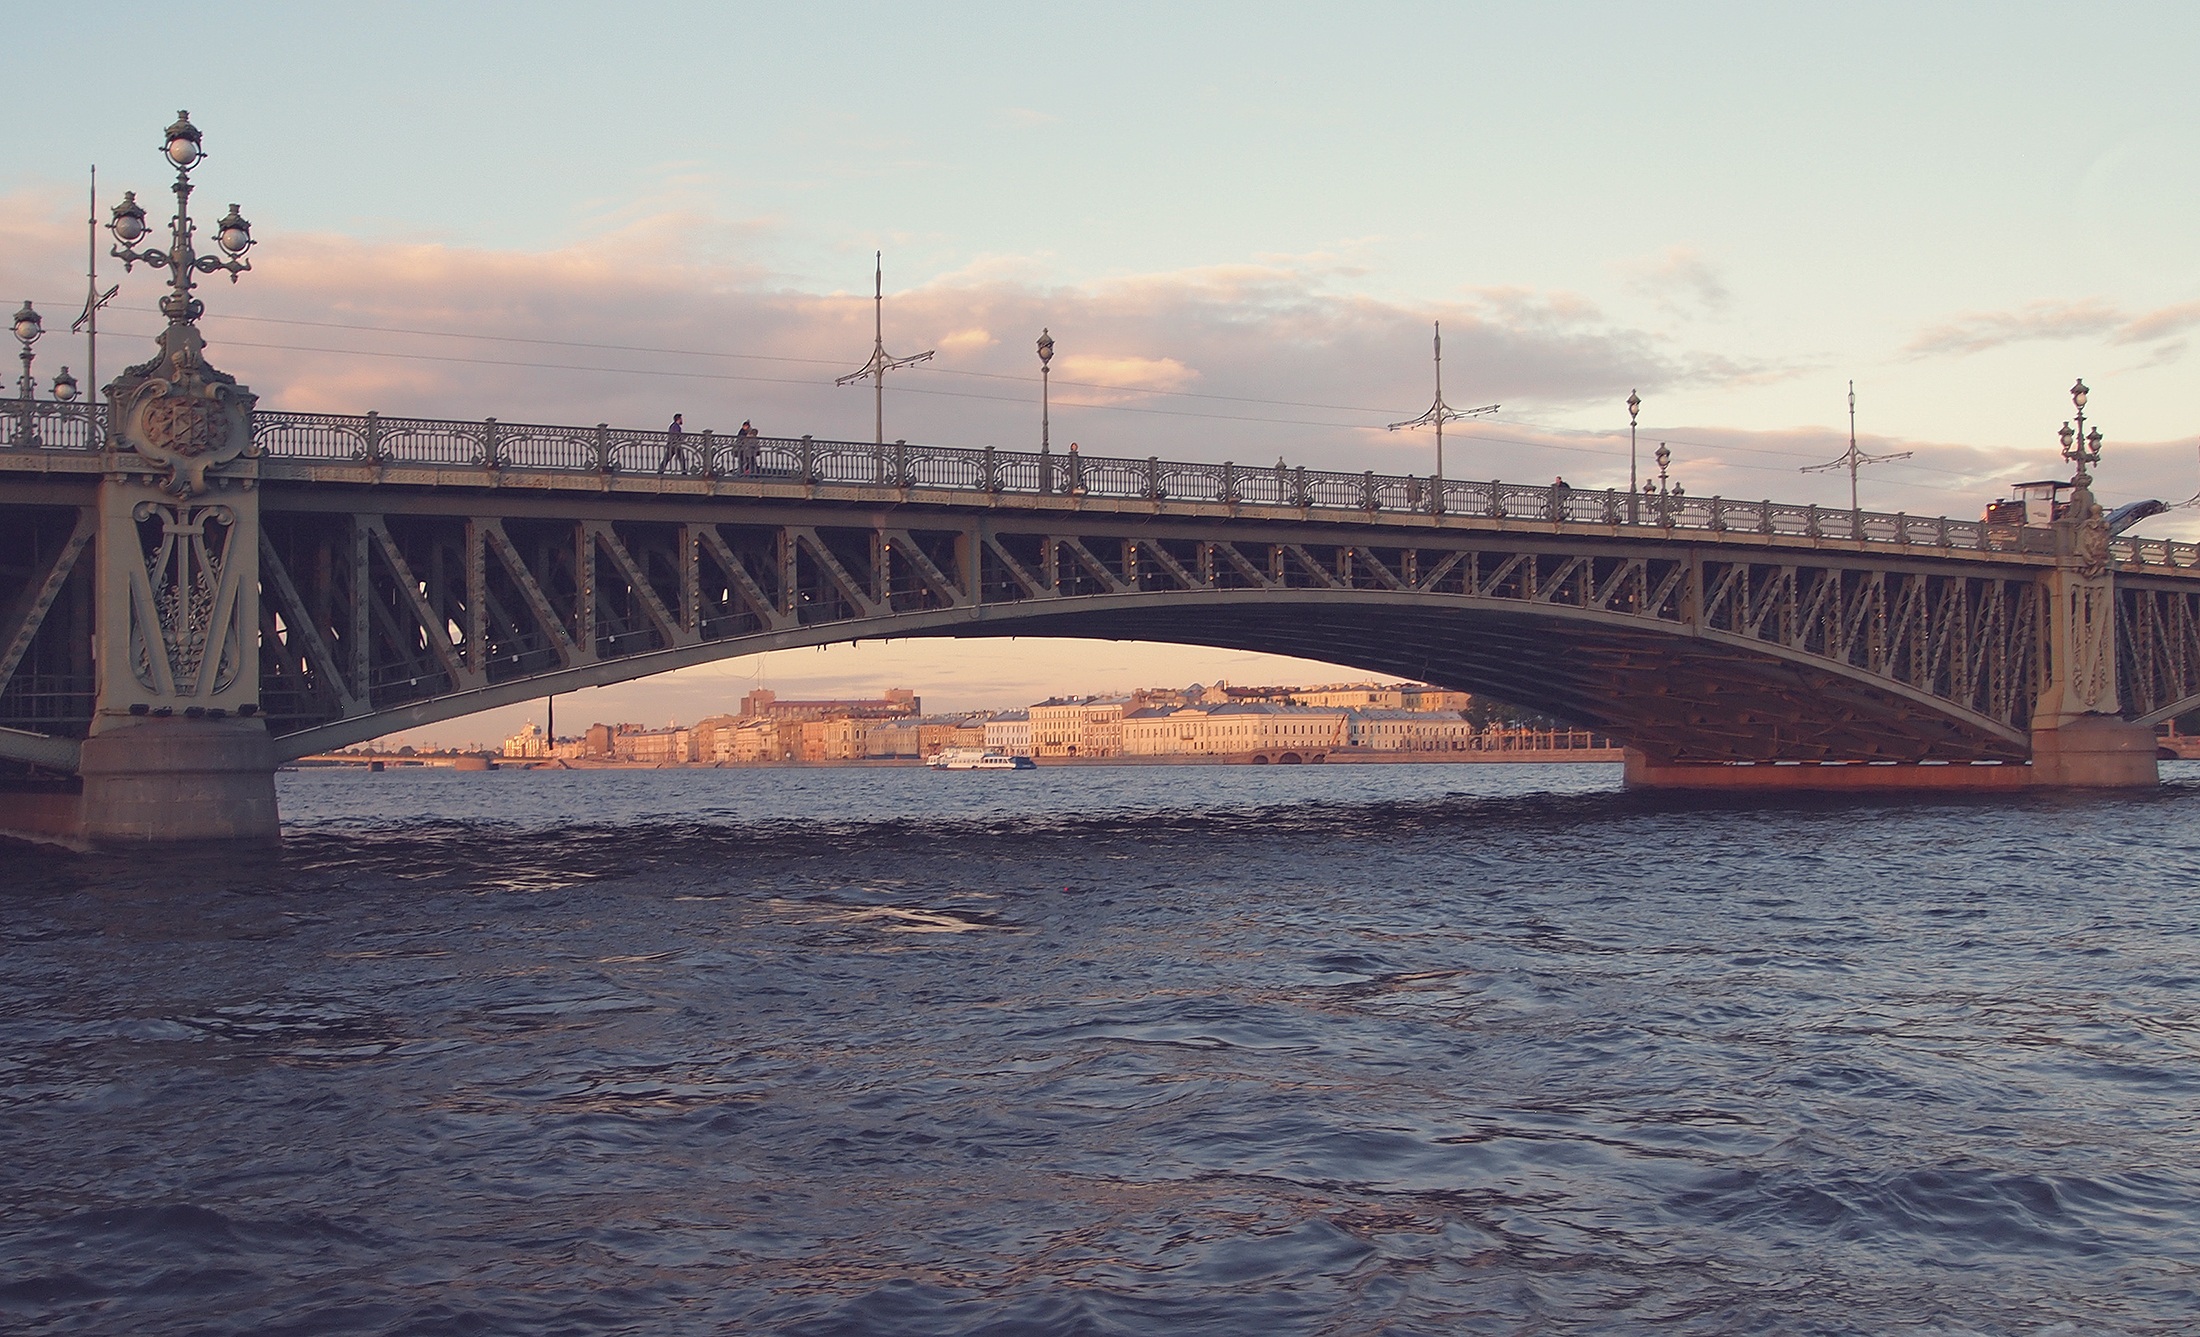
sea, water, architecture, sky, bridge, pier, river, landmark, waterway, arch bridge, nonbuilding structure